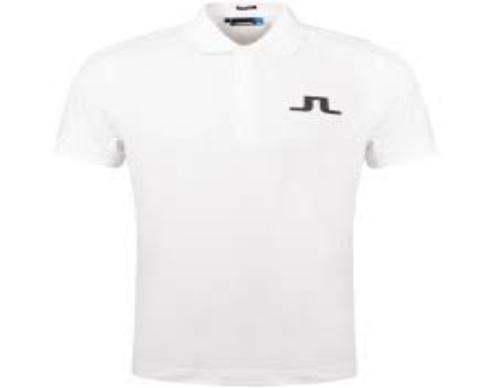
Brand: jlindeberg-2
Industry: Clothes